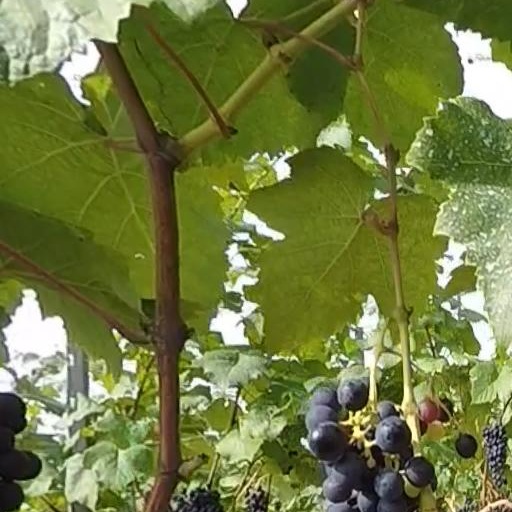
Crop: grape